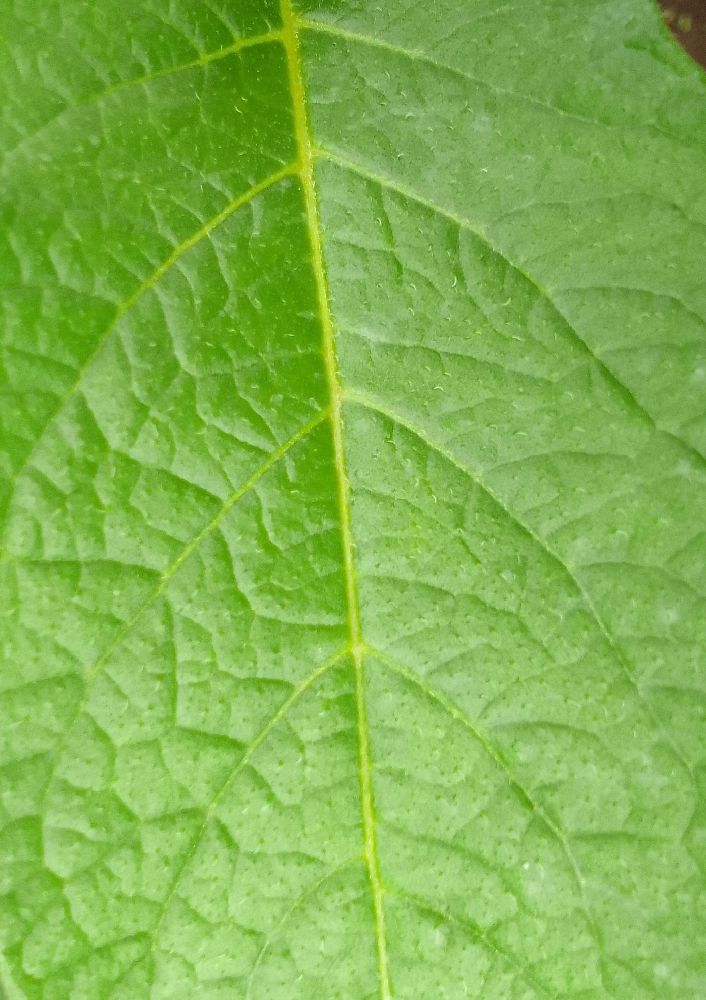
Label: Healthy